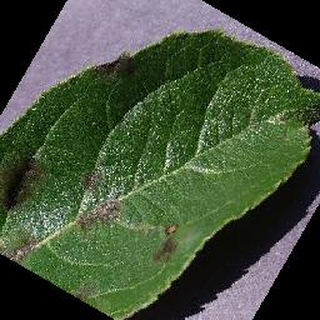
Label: apple_apple_scab